Lyle Seeman

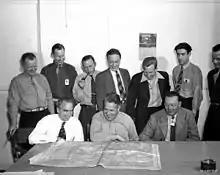
Lyle (back row, second from left) joins other officials in April 1947 in reviewing a map related to facility construction at Los Alamos National Laboratory

Seeman attended a single year of college at the University of Wisconsin, before being appointed a cadet at the United States Military Academy (West Point). After graduating from West Point in 1928, he was commissioned to the United States Army Corps of Engineers. He next obtained a graduate degree in 1934 from Princeton University in civil engineering, and later graduated from the National War College in 1953.